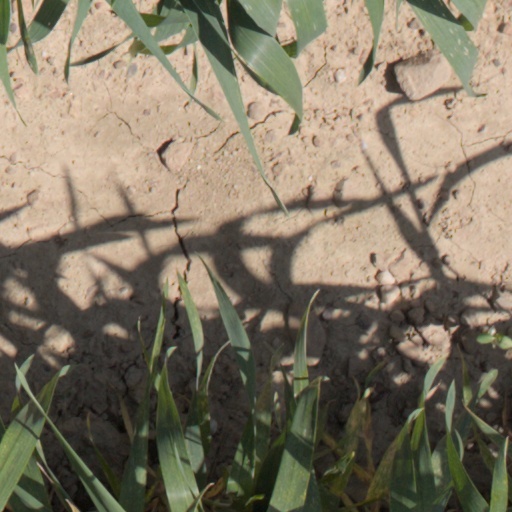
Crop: wheat